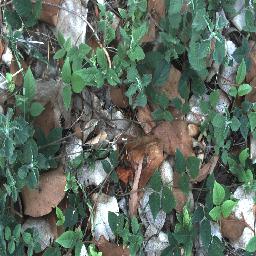
Label: negative